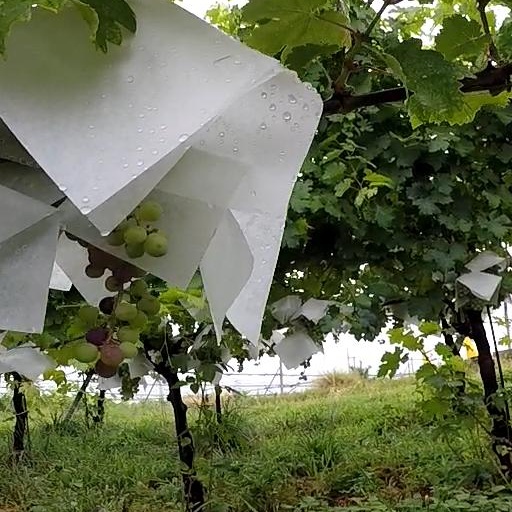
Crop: grape